Shigenori Kuroda

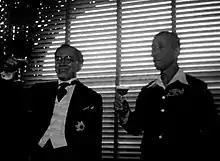
Jose P. Laurel with Kuroda during the inaugural session of the Second Philippine Republic's National Assembly, October 14, 1943

From May 28, 1943 to September 26, 1944, Kuroda was made military governor of the Philippines, succeeding Shizuichi Tanaka. He later became the first Commander in Chief of the Japanese Fourteenth Area Army, which were the merged elements of the Japanese 14th Army, 35th Army and 41st Army, in the Philippines from July 28 to September 26, 1944.